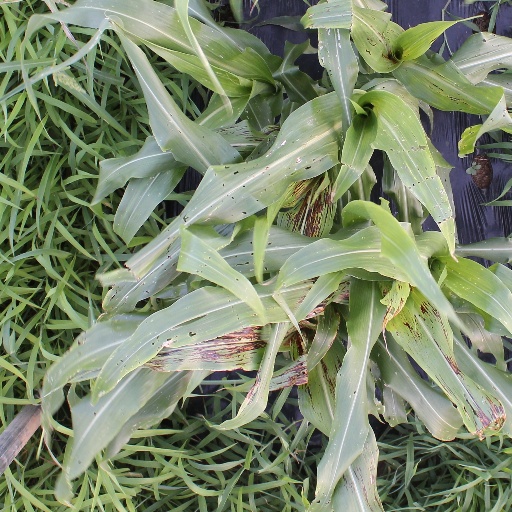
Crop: sorghum